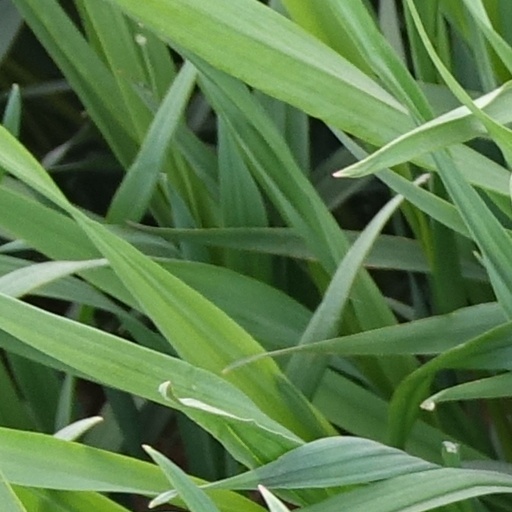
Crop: wheat